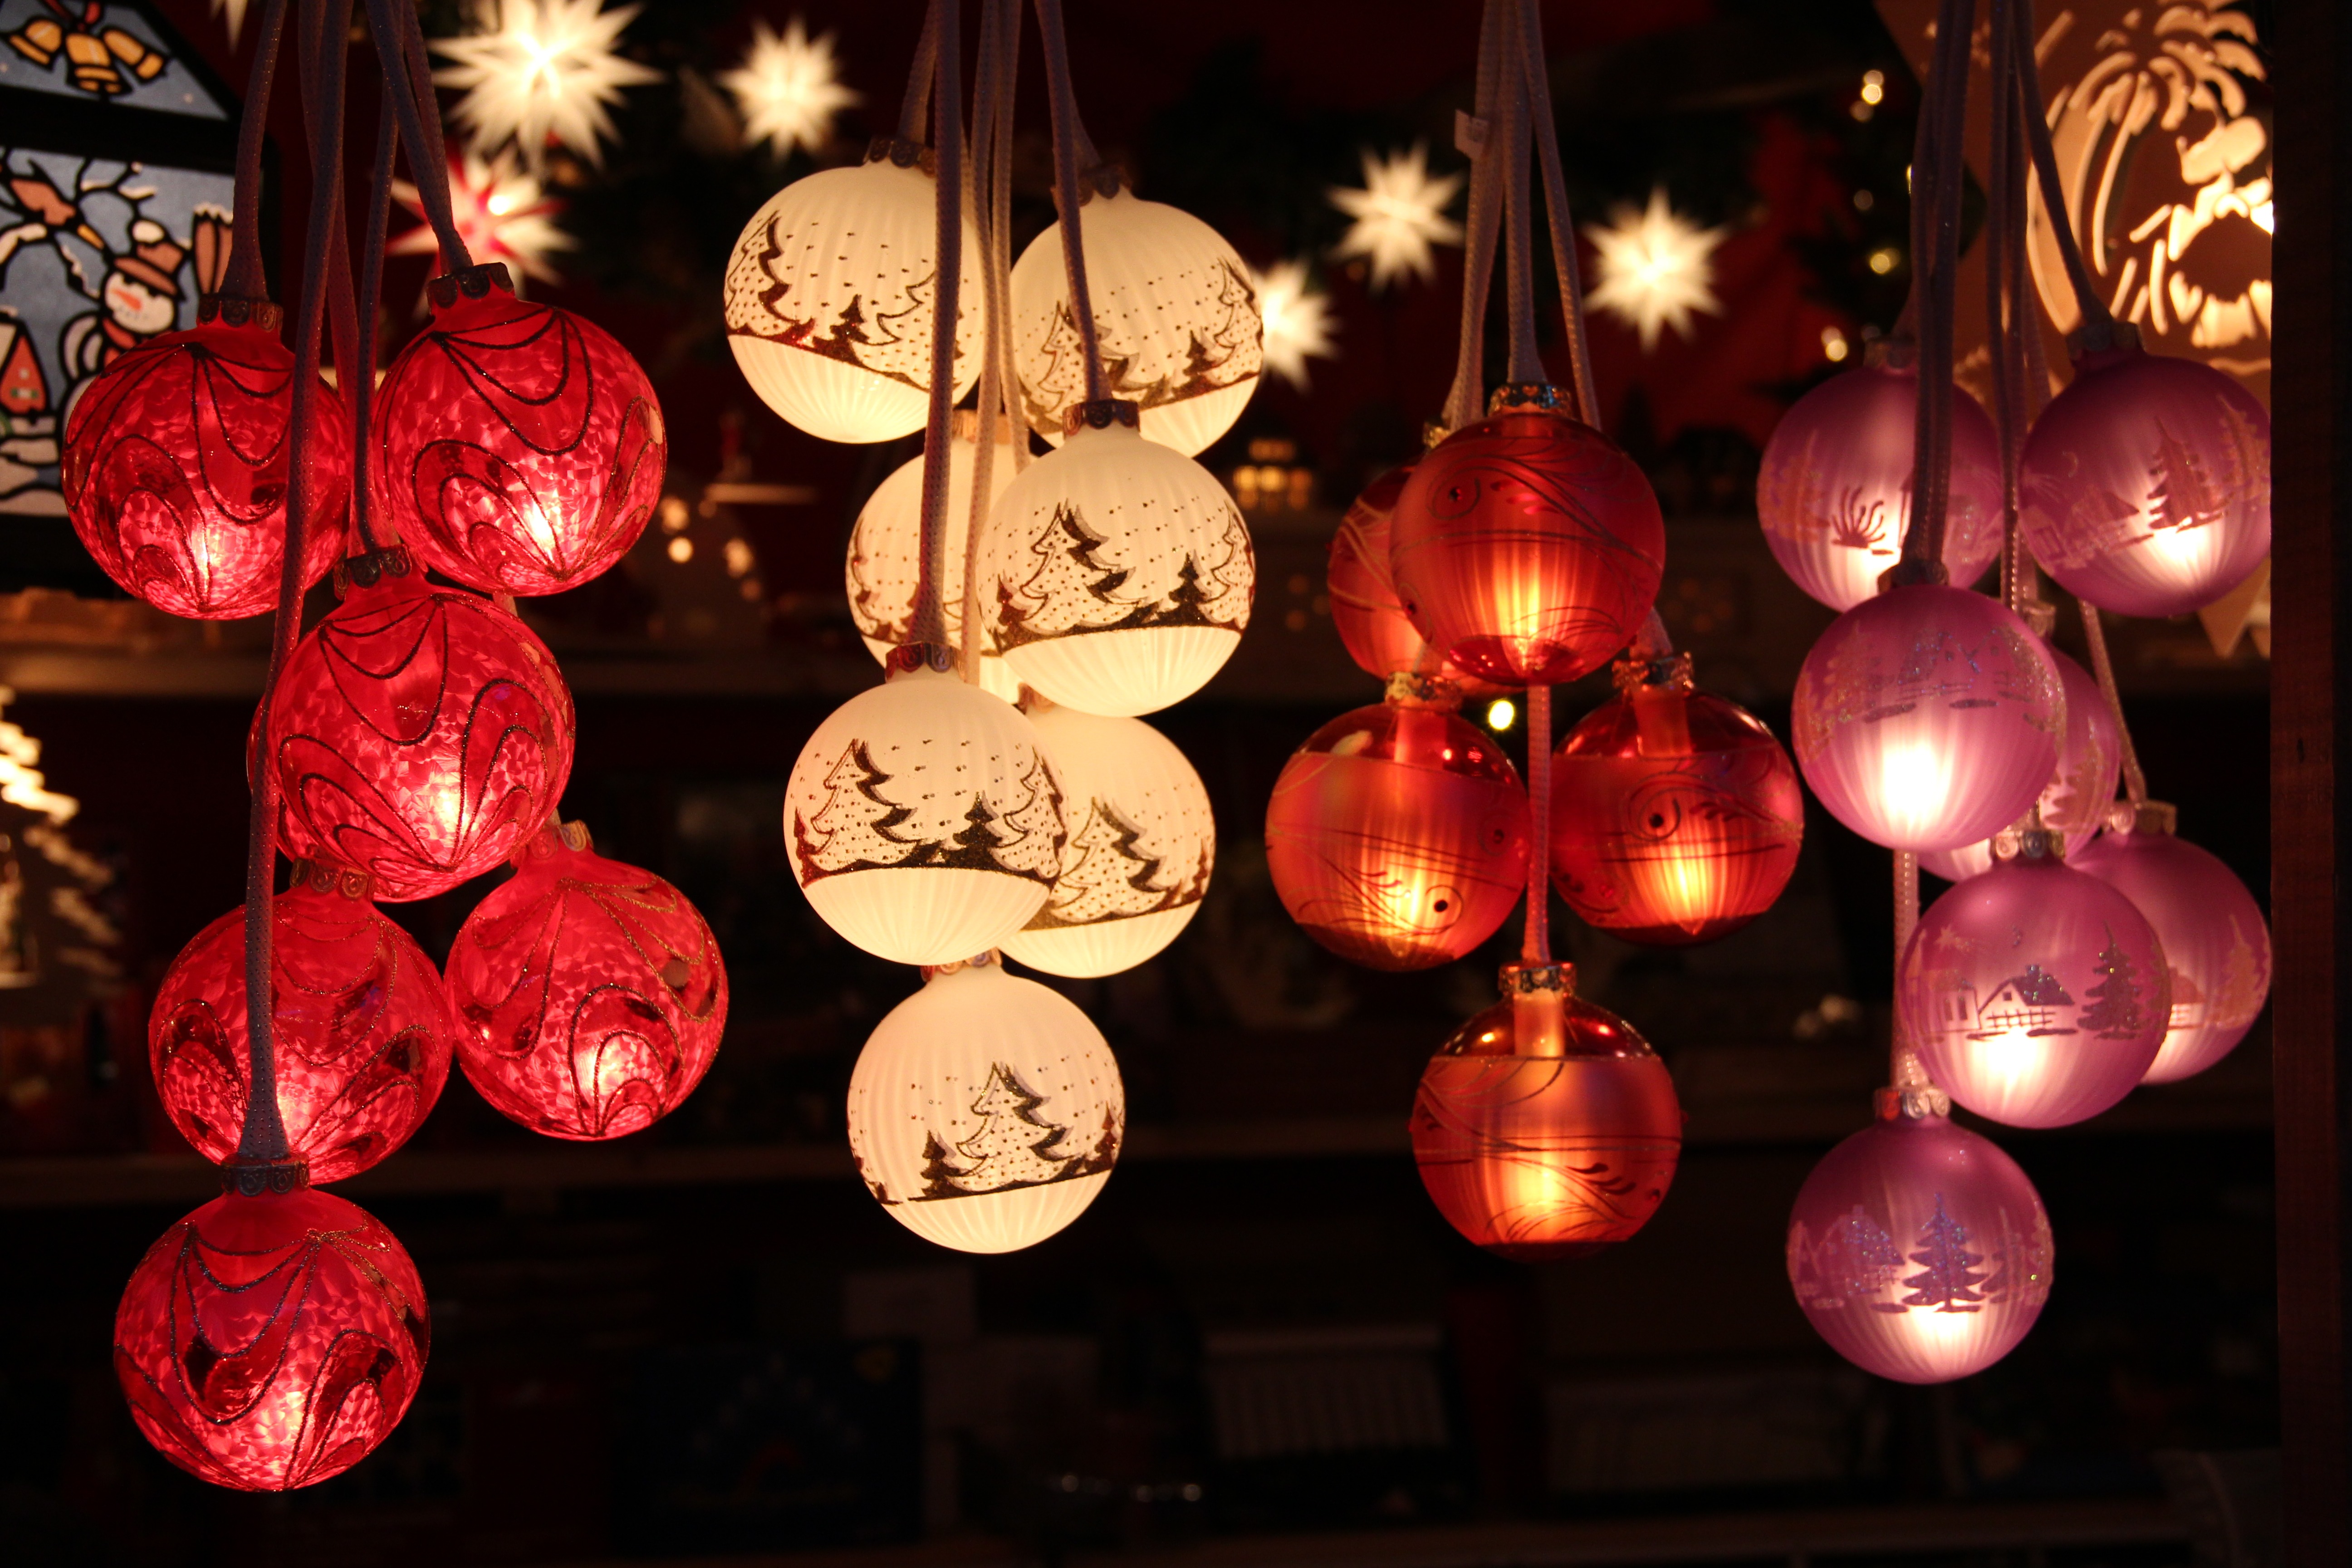
light, lantern, red, holiday, christmas, lighting, christmas decoration, christmas balls, christmas decorations